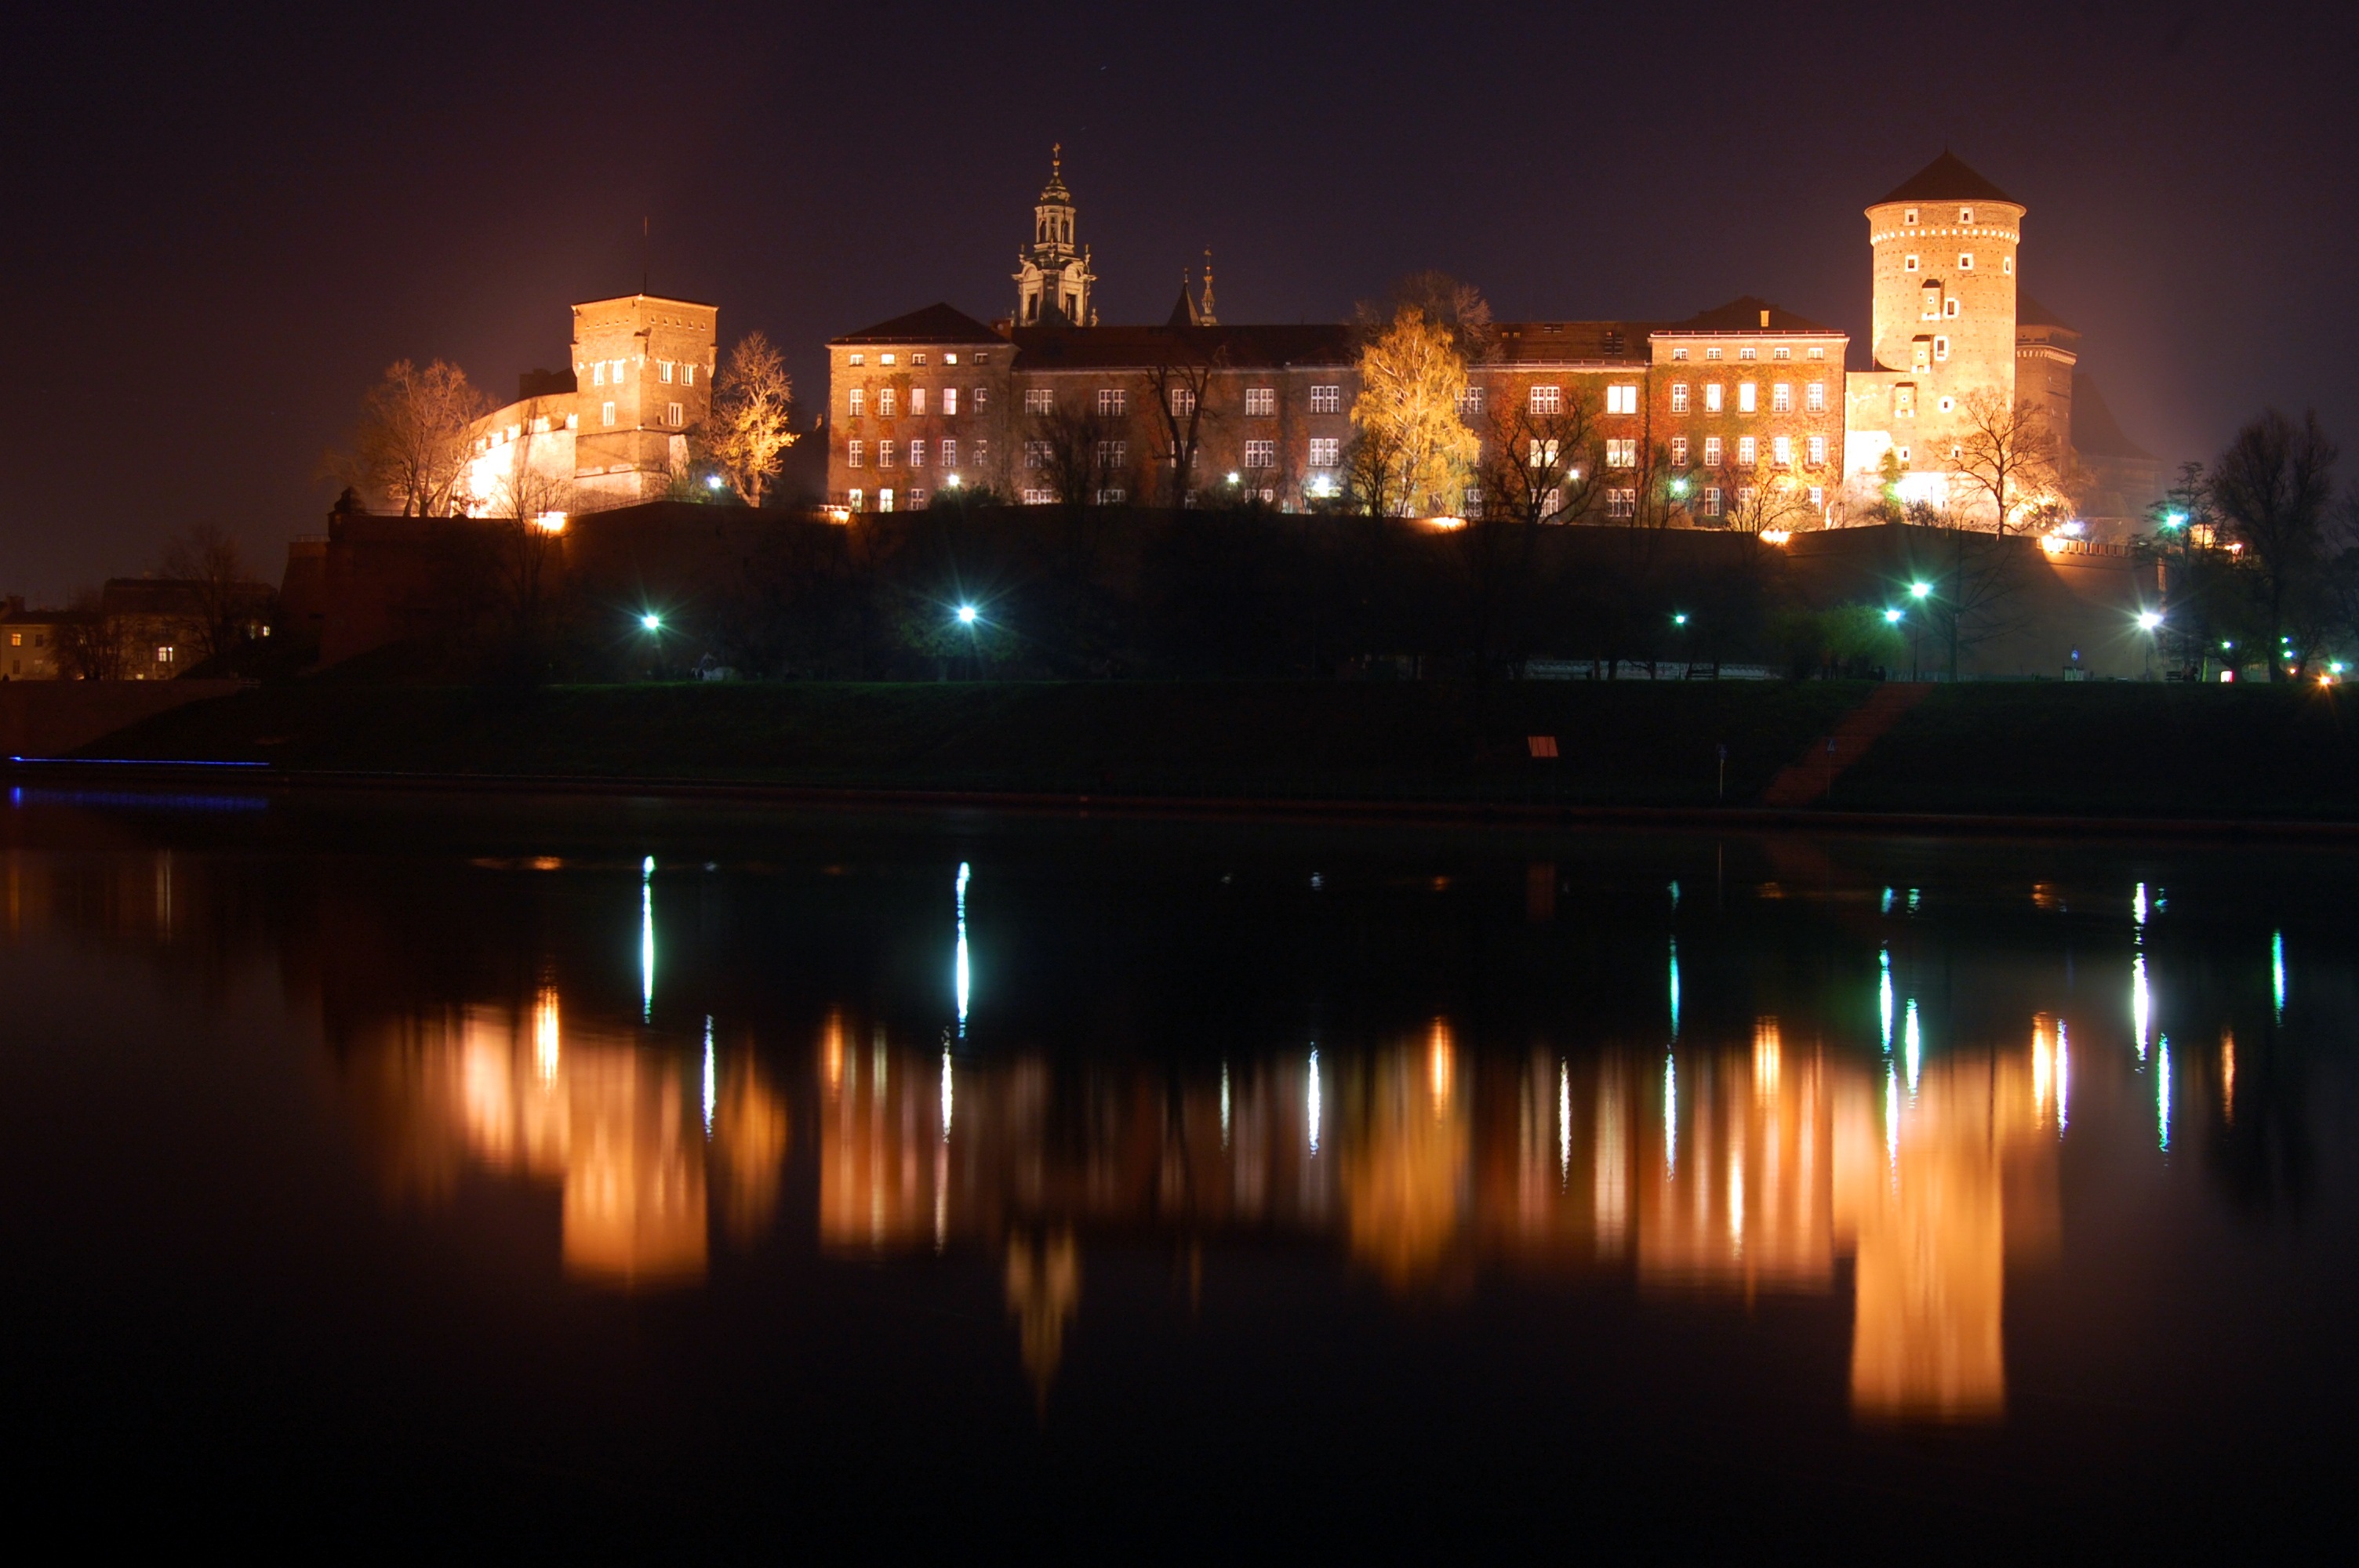
light, architecture, skyline, night, dawn, river, monument, cityscape, dusk, evening, reflection, castle, darkness, tourism, poland, krakow, monuments, wawel, wisla, the old town, malopolska